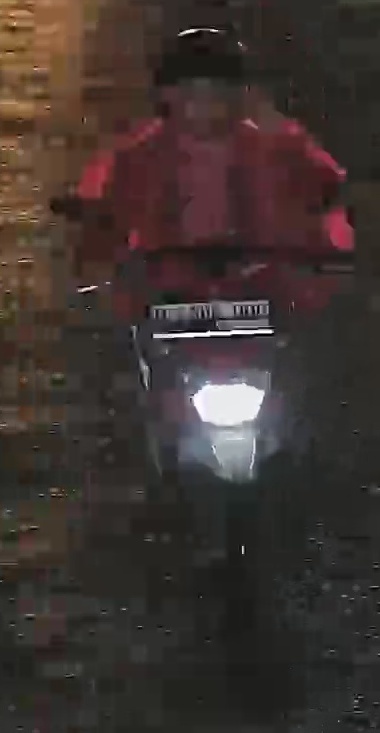
person-with-helmet: 1
person-without-helmet: 0